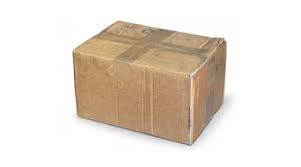
Label: cardboard